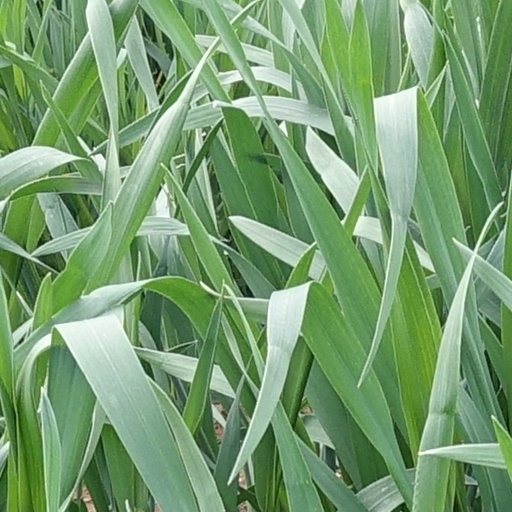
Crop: wheat